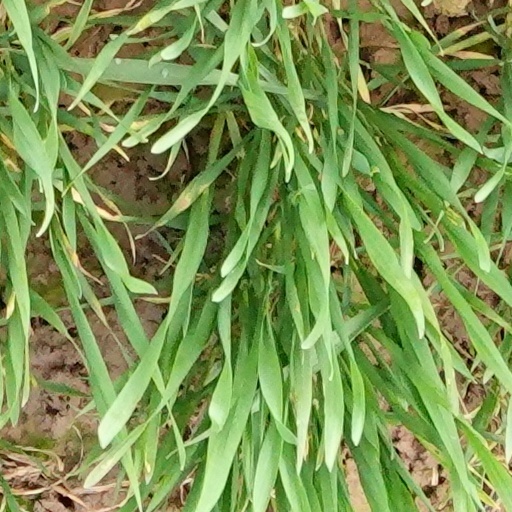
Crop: wheat